Convent Station, New Jersey

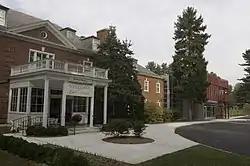
Morris Museum

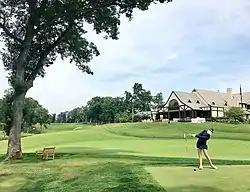
Morris County Golf Club

Actively running since 1913, the Morris Museum is the second largest museum in New Jersey at . The museum is fully accredited by the American Alliance of Museums.